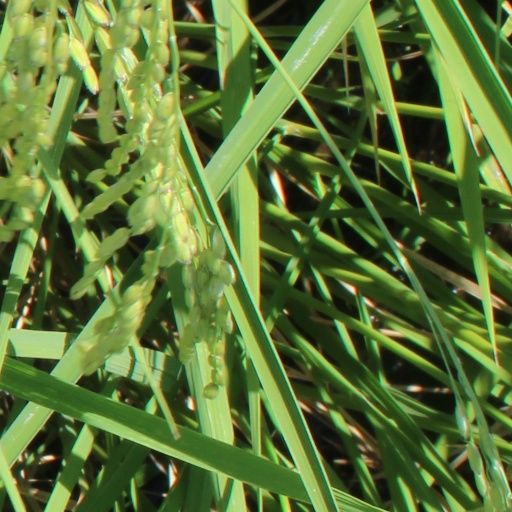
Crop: rice